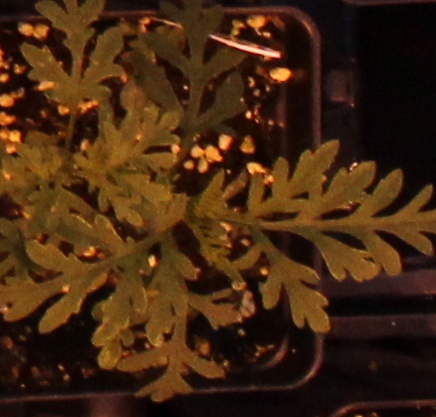
Label: Ragweed